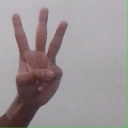
अक्षर: व